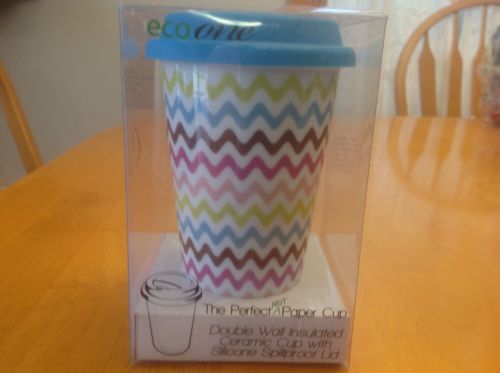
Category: mug